The Amazing Bone

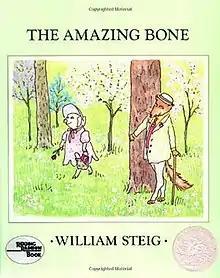
Front cover of "The Amazing Bone"

The Amazing Bone is a 32-page children's picture book by William Steig from 1976. It was the first of Steig's few books in which the main character is a female.